Boca de Yuma

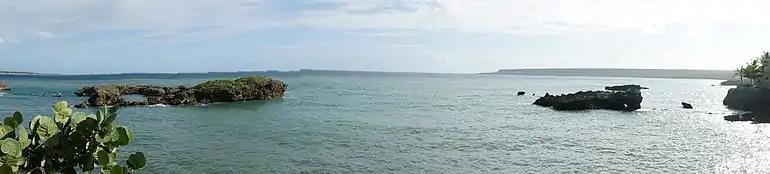
Boca de Yuma landscape.

In 1966, The Incorporated Club Nautical of Santo Domingo installed an extension of the team games recreation area on the coast. It was initiated by Don Alberto Bonetti Burgos, who traveled frequently to Boca De Yuma for fishing and hunting doves.